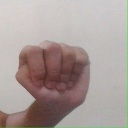
अक्षर: ठ